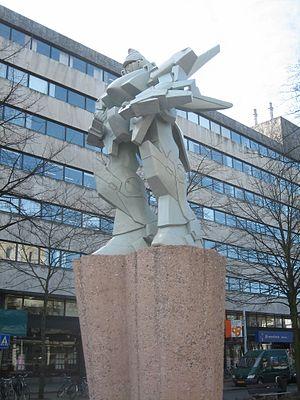
Le terme mecha désigne un thème de science-fiction qui met en scène des personnages utilisant ou incarnant des armures robotisées, généralement de forme humanoïde.